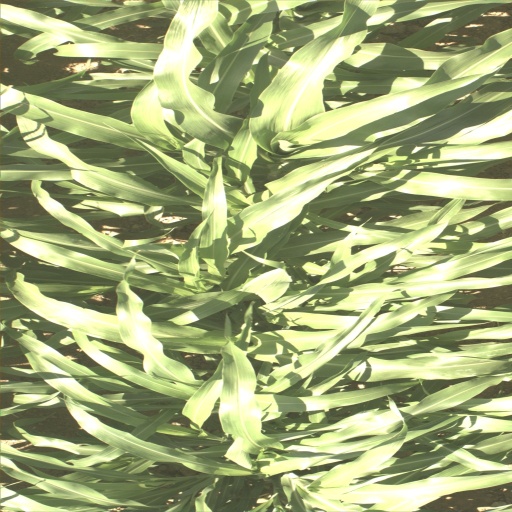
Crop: sorghum